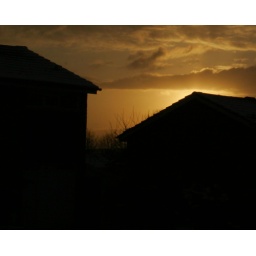
I liked the silhouette of the roofs against the orange sky